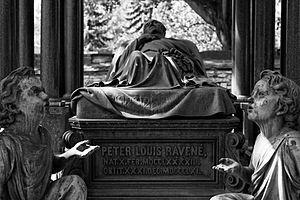
Le cimetière français de Berlin (division I) est un cimetière berlinois situé dans le faubourg d'Oranienburg à Berlin-Mitte. Il fut ouvert en 1780 pour la communauté des descendants des Huguenots et des Protestants d'origine française. Il représente un exemple unique du néo-classicisme en vogue à la fin du XVIIIᵉ siècle et au début du XIXᵉ siècle.